San Antonio Spurs

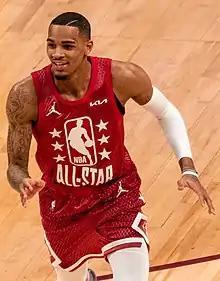
Dejounte Murray represented San Antonio in the 2022 All-Star Game

The Spurs returned with their core roster largely intact, adding free agents Marco Belinelli and Jeff Ayres (formerly Jeff Pendergraph) while losing Gary Neal to the Milwaukee Bucks. The Spurs clinched the best record in the NBA with 62 wins, which included a franchise-record 19 straight wins in February and March. In the first round of the playoffs, the eighth-seeded Dallas Mavericks surprised the Spurs by taking the series to seven games, but the Spurs prevailed in convincing fashion in the deciding Game 7. In the second round, Tim Duncan surpassed Karl Malone for fifth place in NBA playoffs all-time points scored while the Spurs cruised past the Portland Trail Blazers in five games. San Antonio played the Oklahoma City Thunder in the Western Conference Finals, which marked the third straight appearance in the Western Conference Finals for the Spurs, and defeated them in six games to advance to the Finals for a second straight year for a rematch with the Miami Heat. It was also the first time that they had advanced to the Finals in consecutive years. This made it the first time since the 1998 NBA Finals that the same two teams faced off in the Finals in consecutive years. With a victory in the second game of the series, Duncan, Ginóbili, and Parker won more playoff games together than any other three players on the same team in NBA history. The Spurs would go on to win the 2014 NBA championship in five games (4–1). The Spurs blew out Miami in all of their wins, each of them by 15 or more points. Kawhi Leonard had a breakout performance and was named NBA Finals MVP for his big game performance and is the third-youngest to win it, behind Magic Johnson and teammate Duncan. In the 2014 NBA draft, they selected Kyle Anderson out of UCLA as the 30th overall pick.